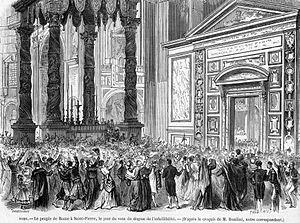
Le peuple de Rome dans la basilique Saint-Pierre le jour du vote de l'infaillibilité du pape le 18 juillet 1870
Le premier concile œcuménique du Vatican, ou simplement appelé Vatican I, est le XXᵉ concile œcuménique de l'Église catholique. Il se tient du 8 décembre 1869 au 20 octobre 1870. Convoqué par Pie IX, il définit notamment l'infaillibilité pontificale. Il est interrompu quand les troupes italiennes envahissent Rome. Suspendu sine die, il n'est jamais repris.
L'infaillibilité pontificale est un dogme proclamé par l'Église catholique romaine selon lequel le pape